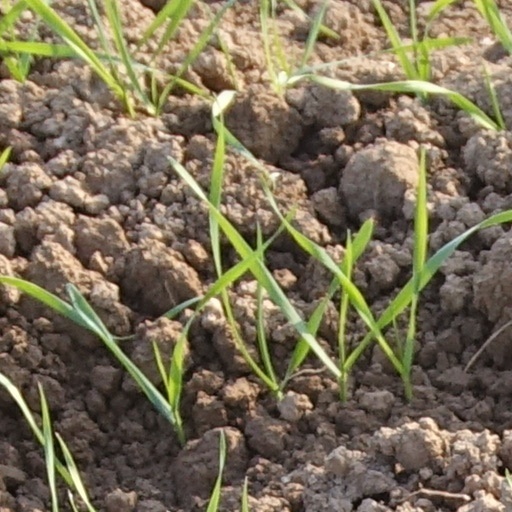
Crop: wheat